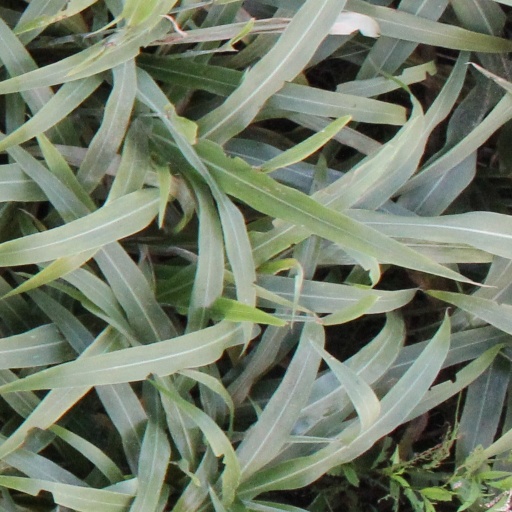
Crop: sorghum